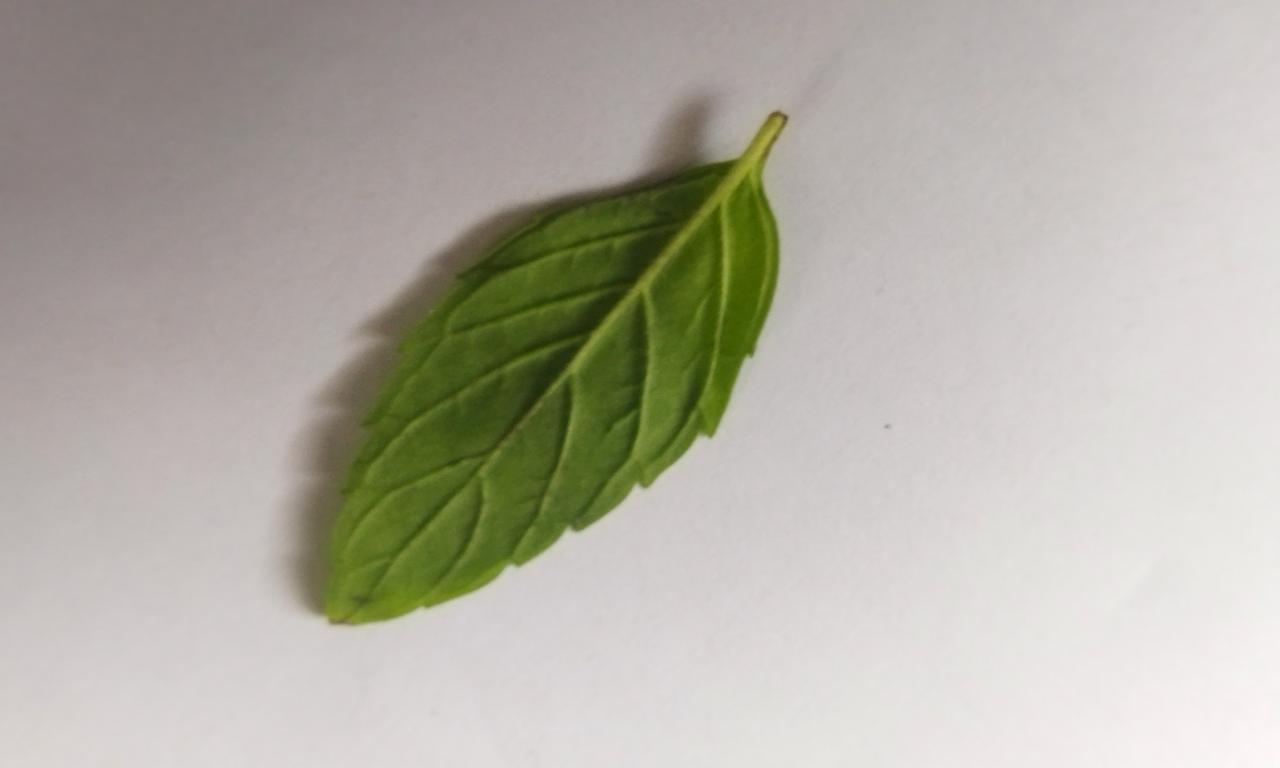
Label: Fresh